Ajisu, Yamaguchi

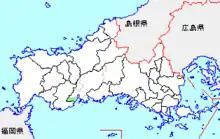
Map of Ajisu, Yamaguchi

As of 2003, the town had an estimated population of 8,926 and a density of 350.18 persons per km. The total area was 25.49 km.